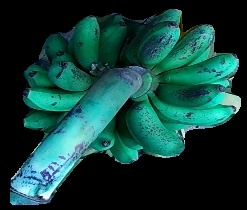
Variety: rasbale
Grade: grade3